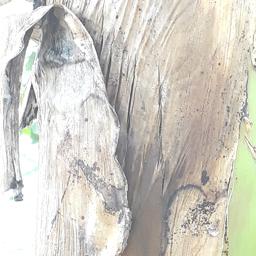
Label: PSEUDOSTEM WEEVIL